Transport in Botswana

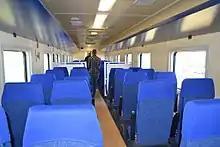

In Botswana, the (Botswana Railways) "BR Express" has a commuter train between Lobatse and Gaborone. The train departs to Lobatse at 0530hrs and arrives at Gaborone at 0649hrs. This train returns to Lobatse in the evening, departing in Gaborone at 1800hrs. Arrival time at Lobatse is 1934hrs. The train stops at Otse, Ramotswa, and Commerce Park Halt.